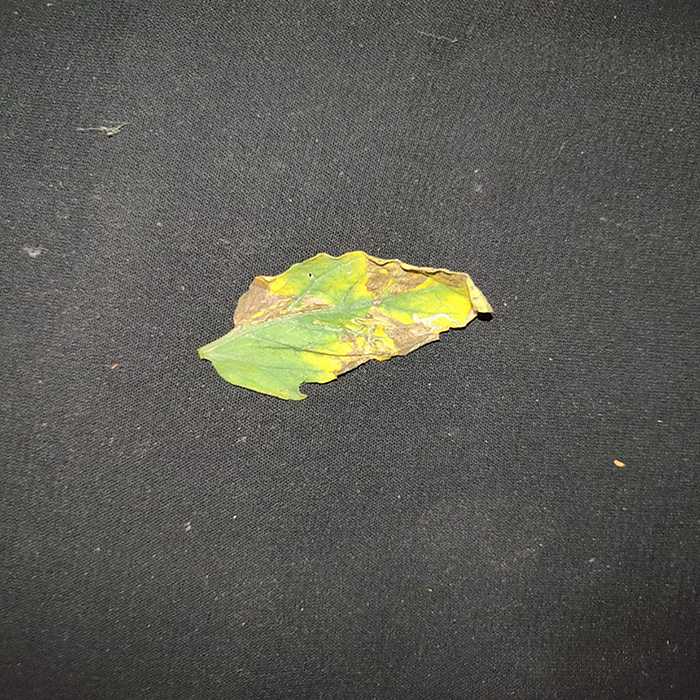
Plant: Tomato
Label: Tomato Bacterial spot